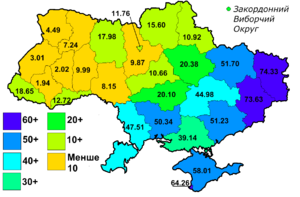
Le Parti des régions est un parti politique ukrainien pro-russe et régionaliste, créé en octobre 1997. Initialement dénommé Parti du renouveau régional d'Ukraine, il devient en 2000 le Parti du renouveau régional « Solidarité du travail d'Ukraine », puis le Parti des régions l’année suivante.